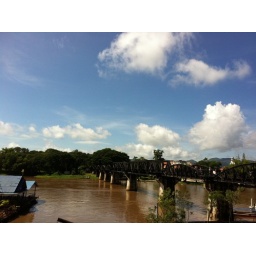
The bridge over the river Kwai